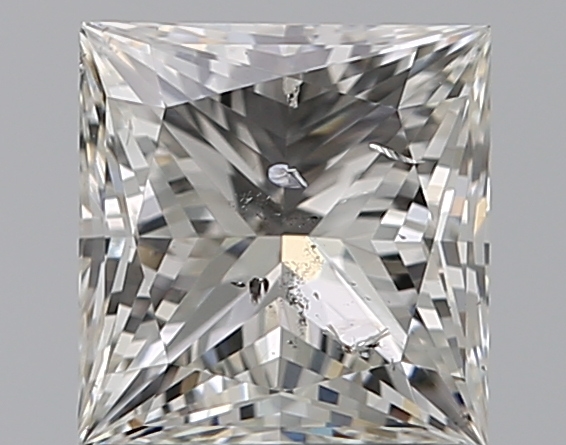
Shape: princess
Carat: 1
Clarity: SI2
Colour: H
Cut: VG
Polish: VG
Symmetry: VG
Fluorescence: N
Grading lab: IGI
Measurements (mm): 5.42 x 5.25 x 3.94